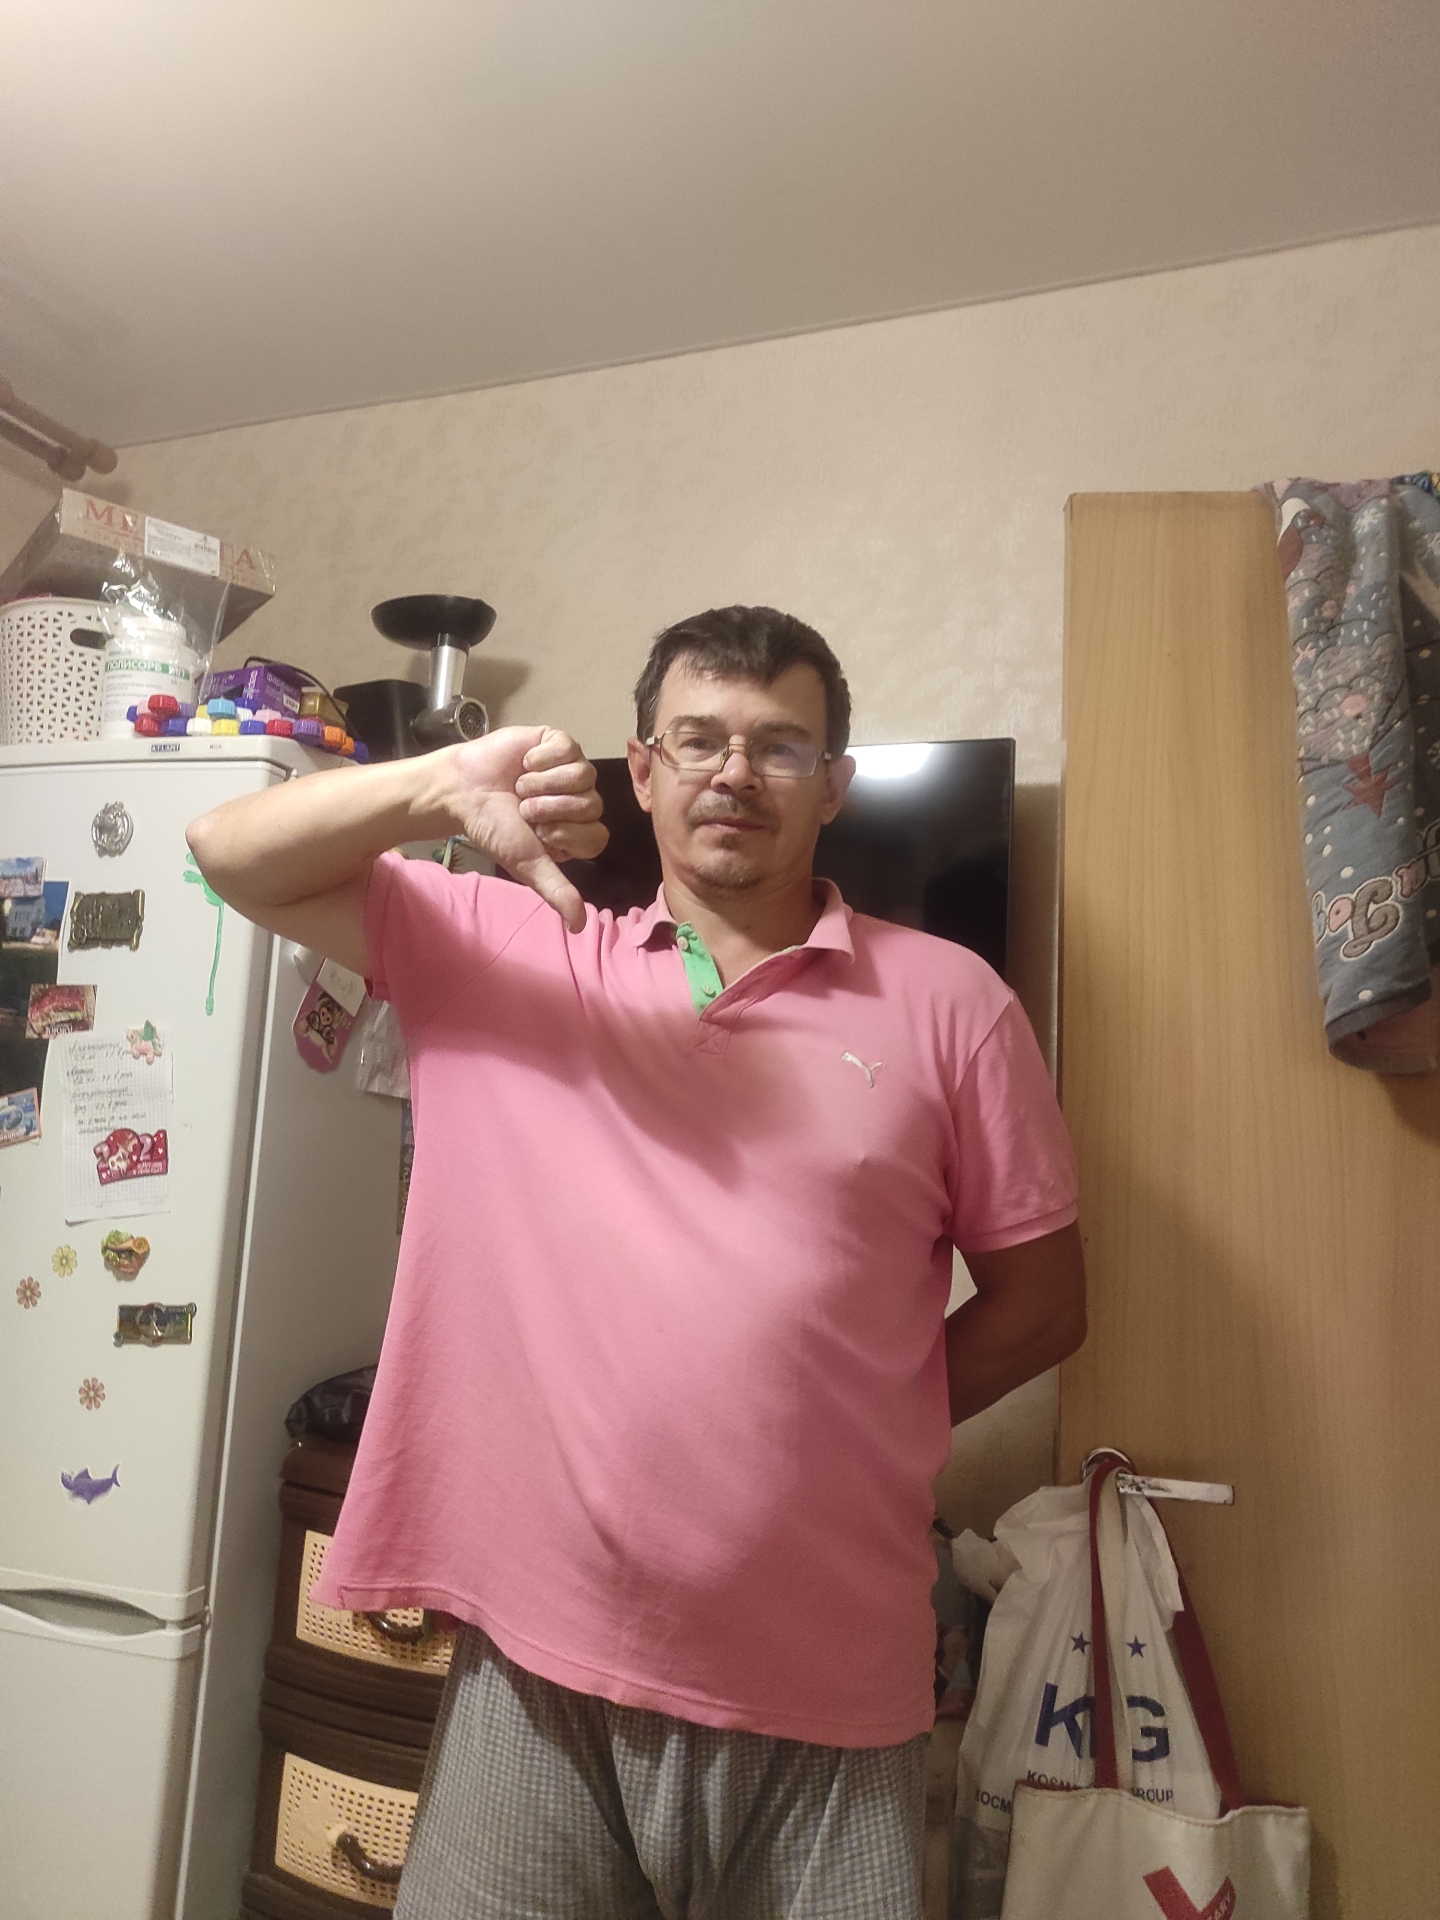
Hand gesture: dislike